Miguel Vera

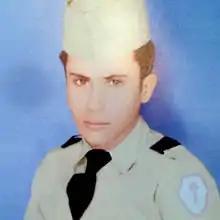

Miguel Armando "Nando" Rodriguez-Vera (May 3, 1932 – September 21, 1952) was a United States Army soldier who was killed in the Korean War and a posthumous recipient of the Medal of Honor for his actions during the Battle of Old Baldy.